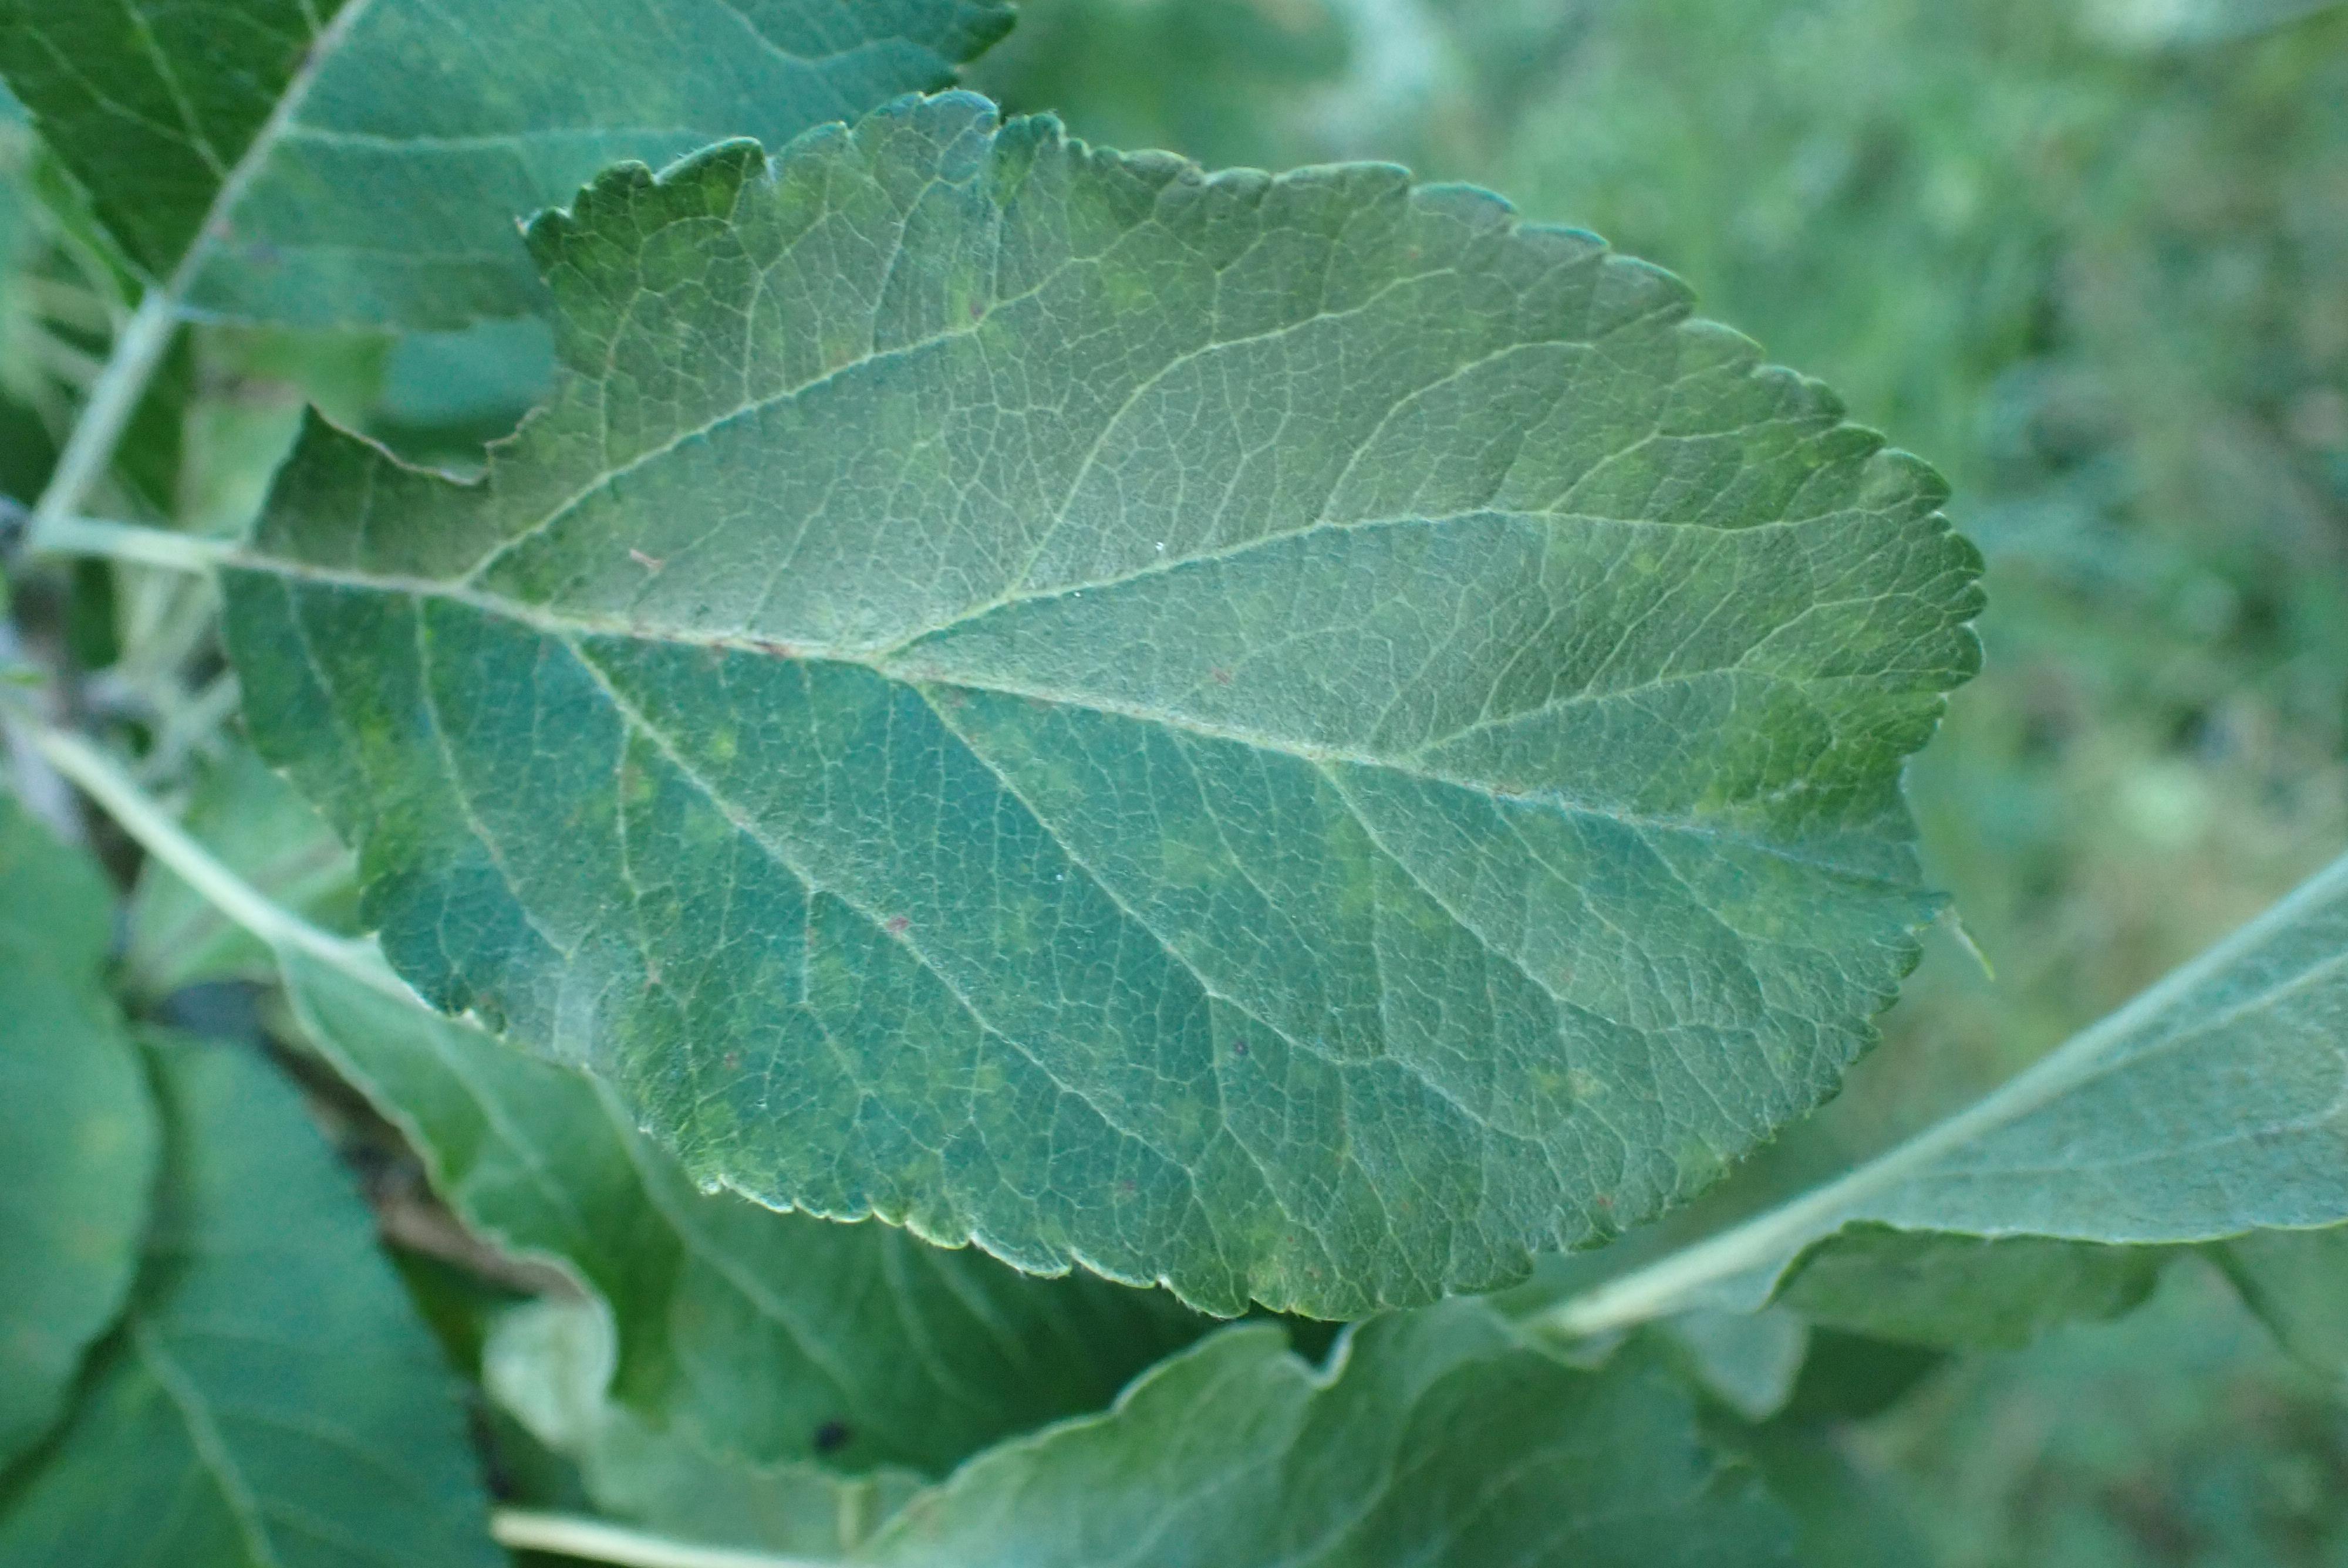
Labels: scab